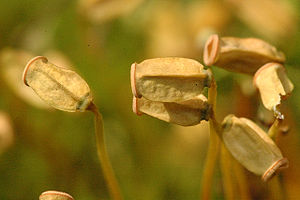
Sporehus
Mos-sporehuse med peristom
Et sporehus er et såkaldt makro-sporangium, dvs. en synlig struktur der producerer og indeholder sporer hos Karsporeplanter, Mosser, Levermosser, Hornblade og visse Alger.